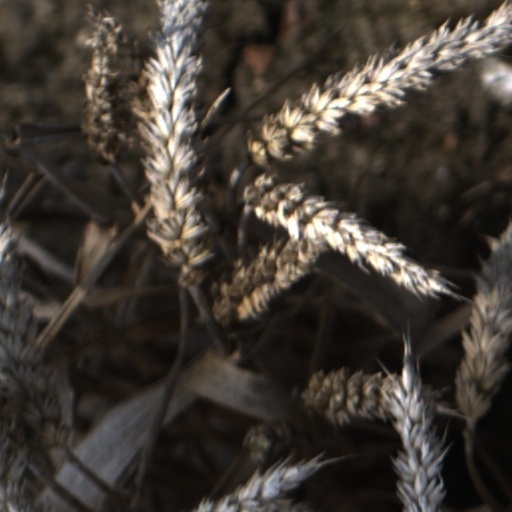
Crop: wheat